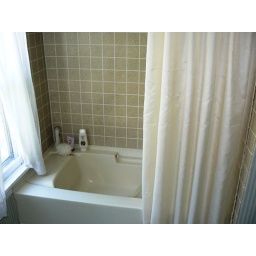
bathtub in enormous upstairs bathroom